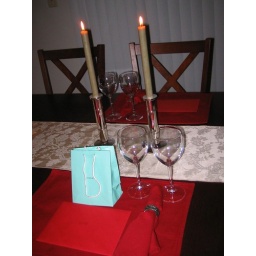
Yay for gifts that come in little blue bags and boxes!!